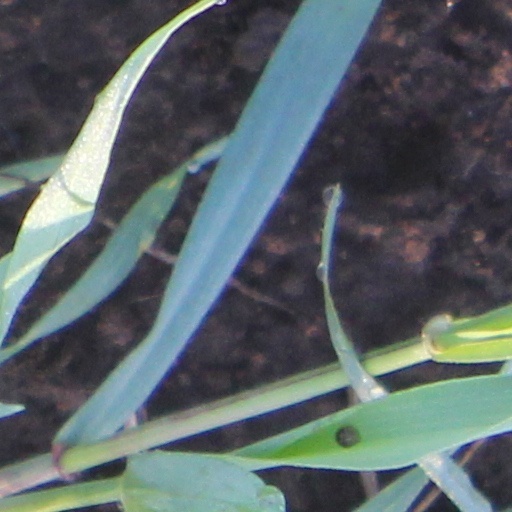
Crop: wheat